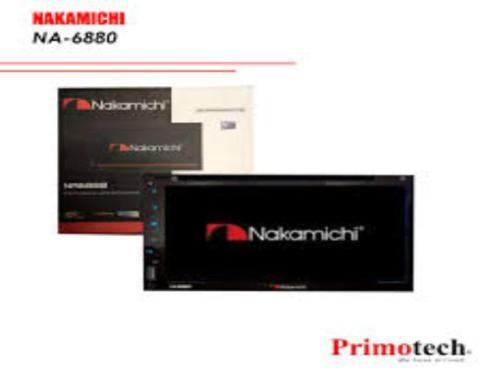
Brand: nakamichi-2
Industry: Necessities